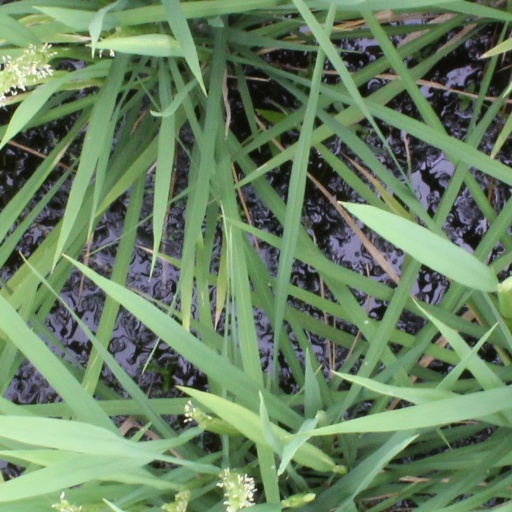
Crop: rice